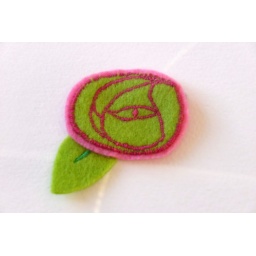
handstitched felt mackintosh rose in pink and green.